Executive Order 8389

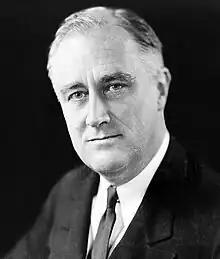
Franklin D. Roosevelt's Executive Order offered practical assistance to occupied nations

Executive Order 8389 Protecting Funds of Victims of Aggression was issued by U.S. President Franklin D. Roosevelt on April 10, 1940, following the invasions of Denmark and Norway by Nazi Germany.